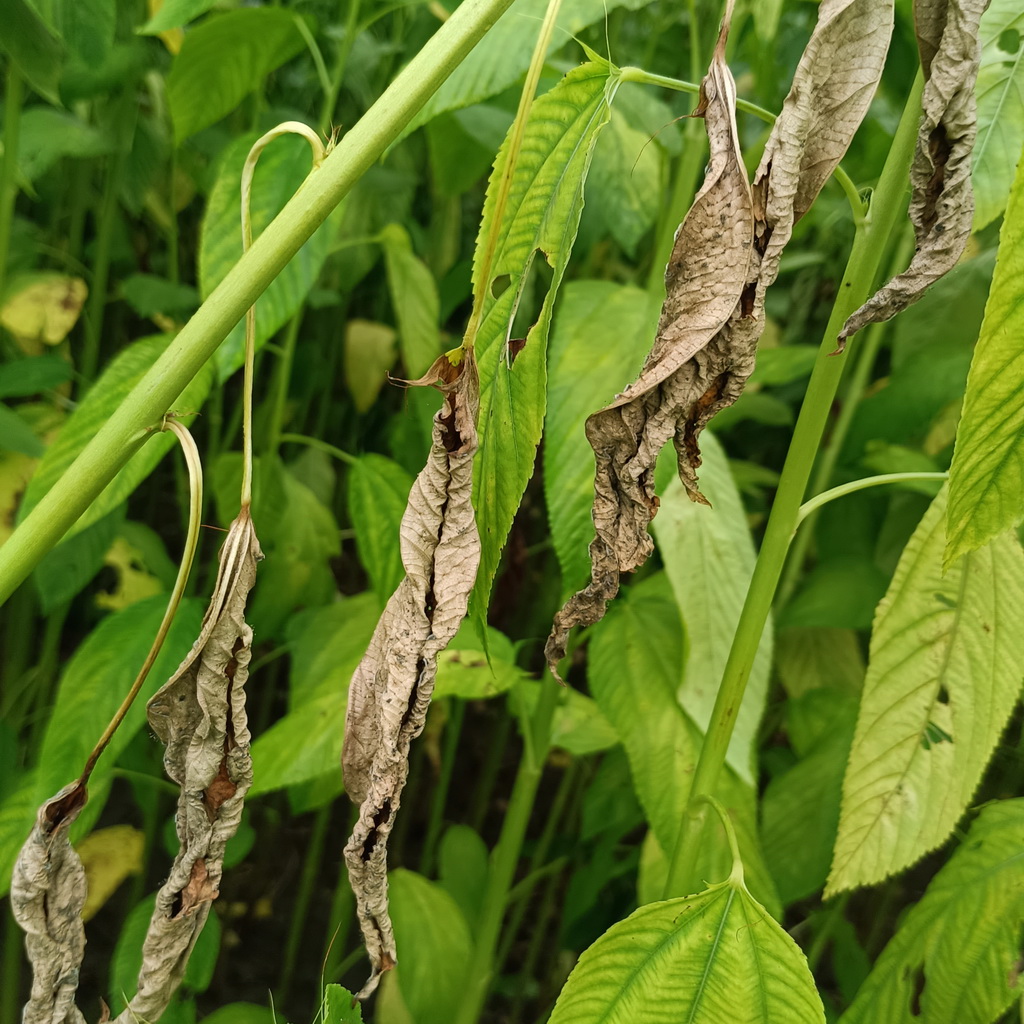
Label: Dieback